1932 armed uprising in Mongolia

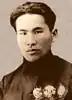
Eldev-Orchir

From 1929 to 1932, the MPRP, with Soviet oversight, implemented policies that rapidly transitioned the country to the socialist stage of the revolution. Private trade was suppressed and over 800 properties belonging to the bourgeoisie and the Buddhist church were confiscated and over 700 head of mostly bourgeoisie households were executed. Refugees streamed across the border into Inner Mongolia and Xinjiang as scattered local uprisings erupted between February and April 1930 in different areas of southern and south-western Mongolia. In March 1930, Bat-Ochiryn Eldev-Ochir, a rising star of the MPRP's left wing, was appointed head of the Internal Security Directorate and ordered to suppress uprisings by lamas at Tögsbuyant and Ulaangom monasteries in Uvs Province. He and a Soviet trainer commanded the fourth cavalry out of Khovd that swiftly defeated the lamas. Eldev-Ochir ordered the on-the-spot execution of 30 leaders of the rebellion.